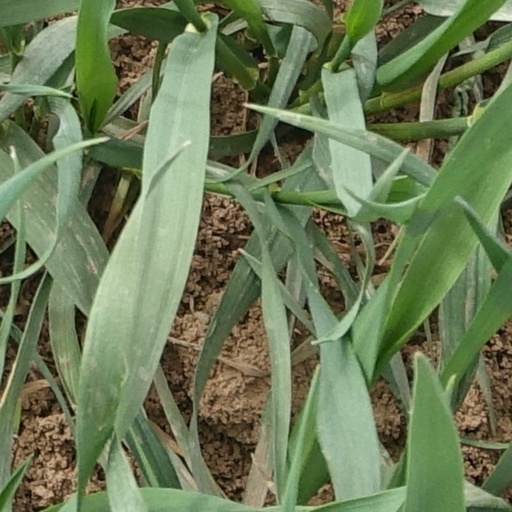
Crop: wheat